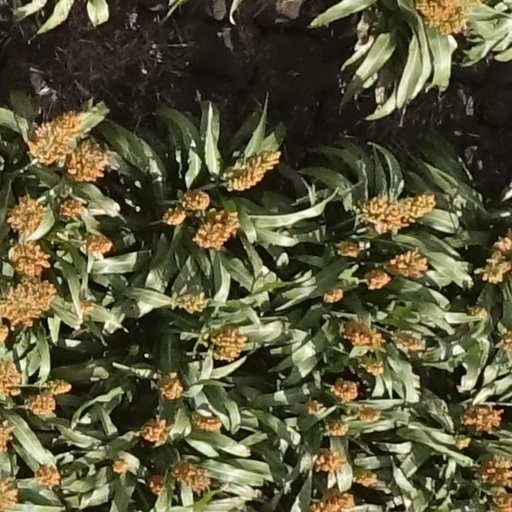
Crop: sorghum